Von Gimborn Arboretum

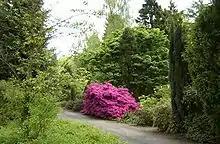

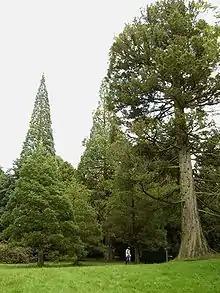

Von Gimborn Arboretum is a large living collection of woody plants in the Netherlands.The arboretum is situated in Doorn, province of Utrecht, about 25 km to the east from the city of Utrecht, and together with its nursery currently occupies an area of 27 ha. It is named after its founder, German ink manufacturer Max Th. Von Gimborn (1872–1964), which started it in 1924 as a private collection of conifers and ericaceous plants. The collection was laid down as a 23 ha landscape garden designed by Gerard Bleeker. It is still one of the largest conifer collections in Western Europe, though now it contains many other trees and shrubs as well. It holds national plant collections of conifers (particularly "Tsuga"), Ericaceae (and "Rhododendron" in particular), Aceraceae, Betulaceae, "Euonymus", "Fraxinus", "Laburnum", "Magnolia" and "Syringa". A number of cultivars of woody plants originate there. The arboretum is open to the public daily for a small fee.